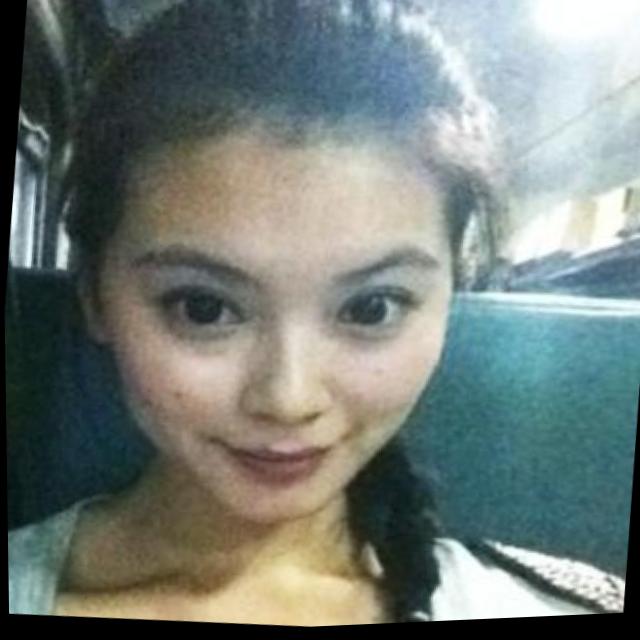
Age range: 13-20